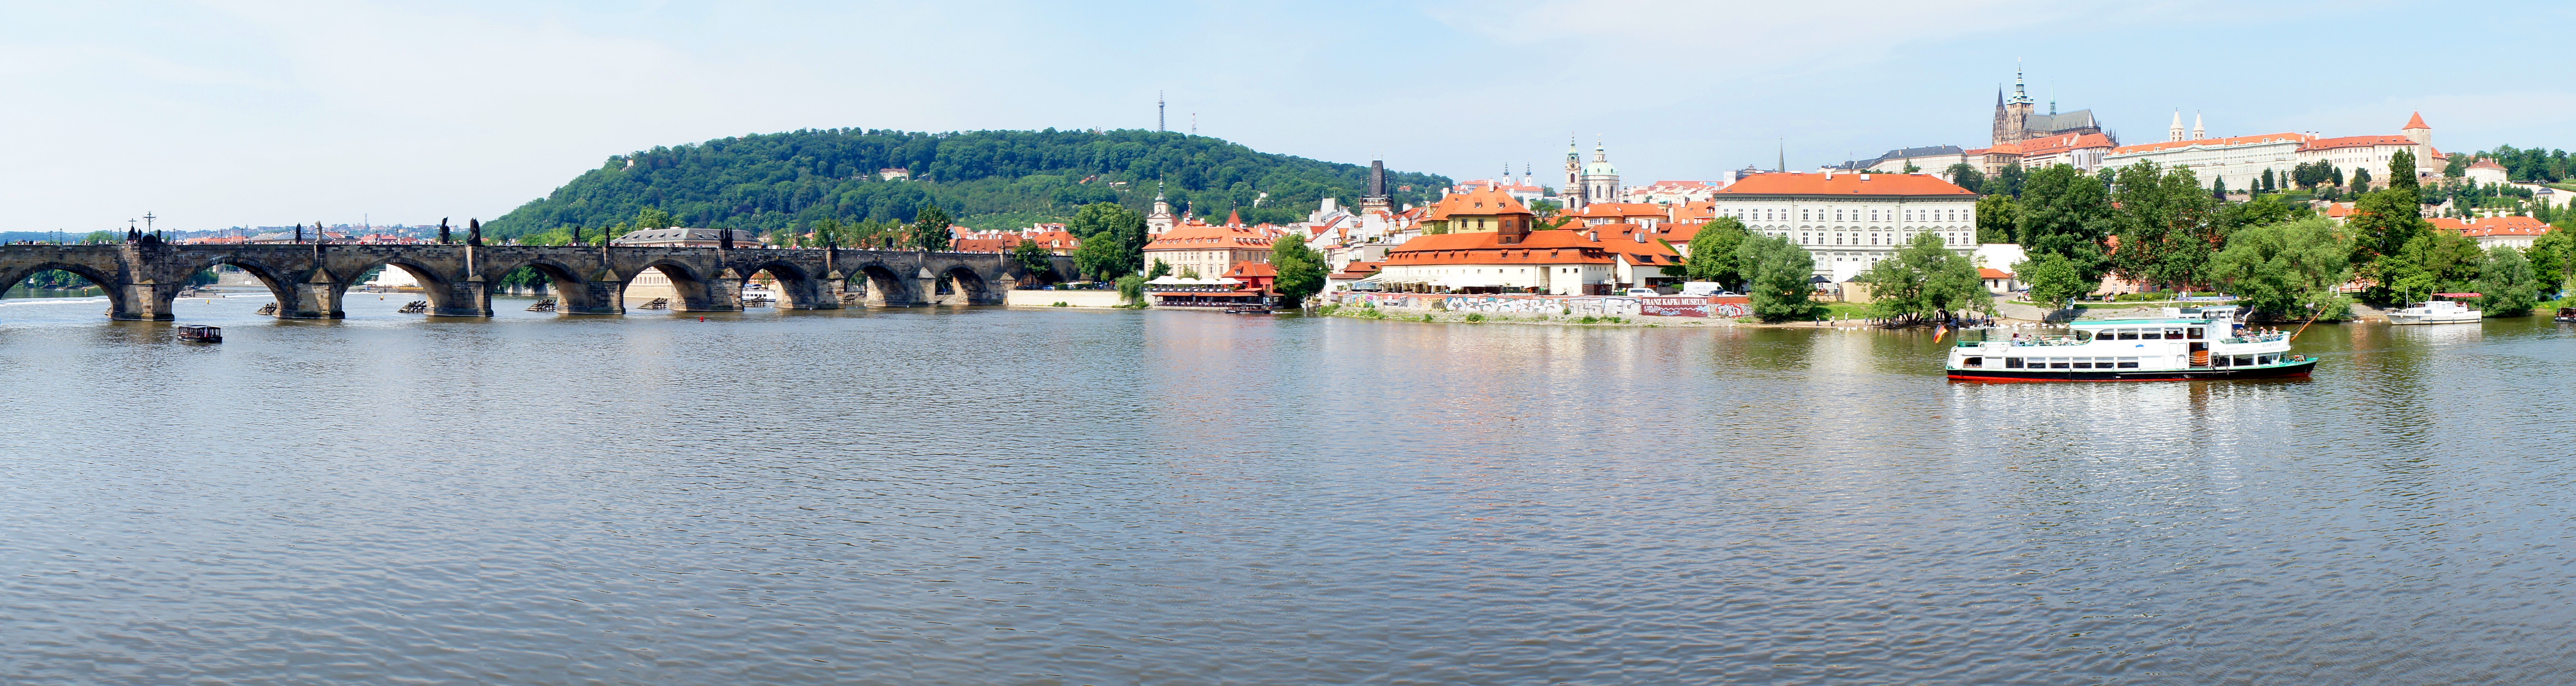
city, river, canal, panorama, prague, waterway, channel, hradcany, vltava, czech republic, charles bridge